Dennis Elliott

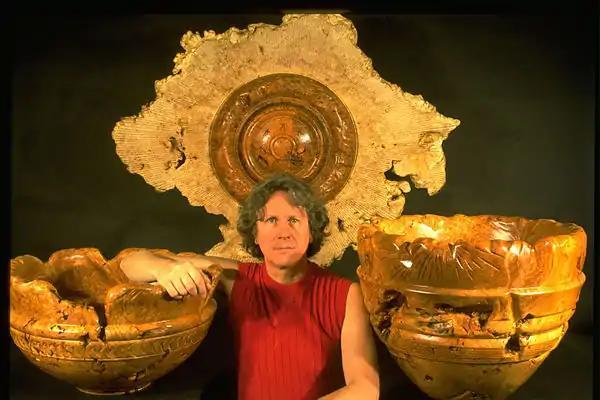
Elliott with Maple Burl Wall Sculpture & Vessels.

In 1974, Elliott toured and played on former Mott the Hoople lead singer Ian Hunter's first solo recording, "Ian Hunter". After emigrating to the US in April 1975, he became a US Resident Alien.